Ranger 6

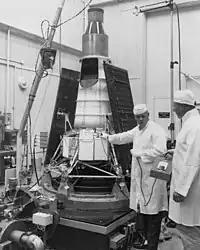
Ranger 6 in the Jet Propulsion Laboratory, Pasadena, California.

Rangers 6, 7, 8, and 9 were called Block 3 versions of the Ranger spacecraft. The spacecraft consisted of a hexagonal aluminum frame base 1.5m across on which was mounted the propulsion and power units, topped by a truncated conical tower that held the TV cameras. Two solar panel wings, each 739mm wide by 1537mm long, extended from opposite edges of the base with a full span of 4.6m, and a pointable high-gain dish antenna was hinge mounted at one of the corners of the base away from the solar panels. A cylindrical quasi omnidirectional antenna was seated on top of the conical tower. The overall height of the spacecraft was 3.6m.